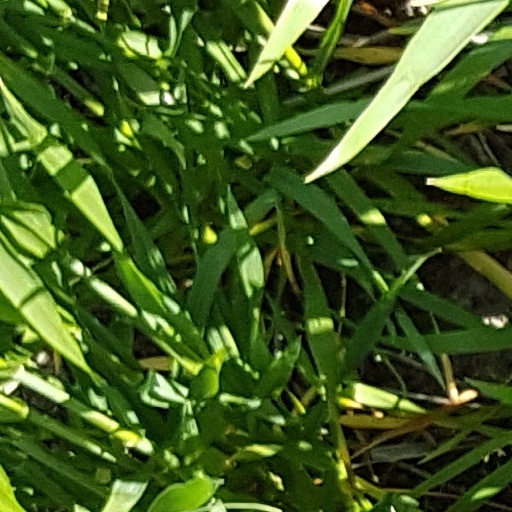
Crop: wheat